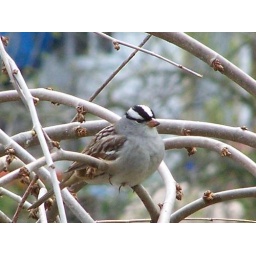
A bird sitting in one of the trees by our house